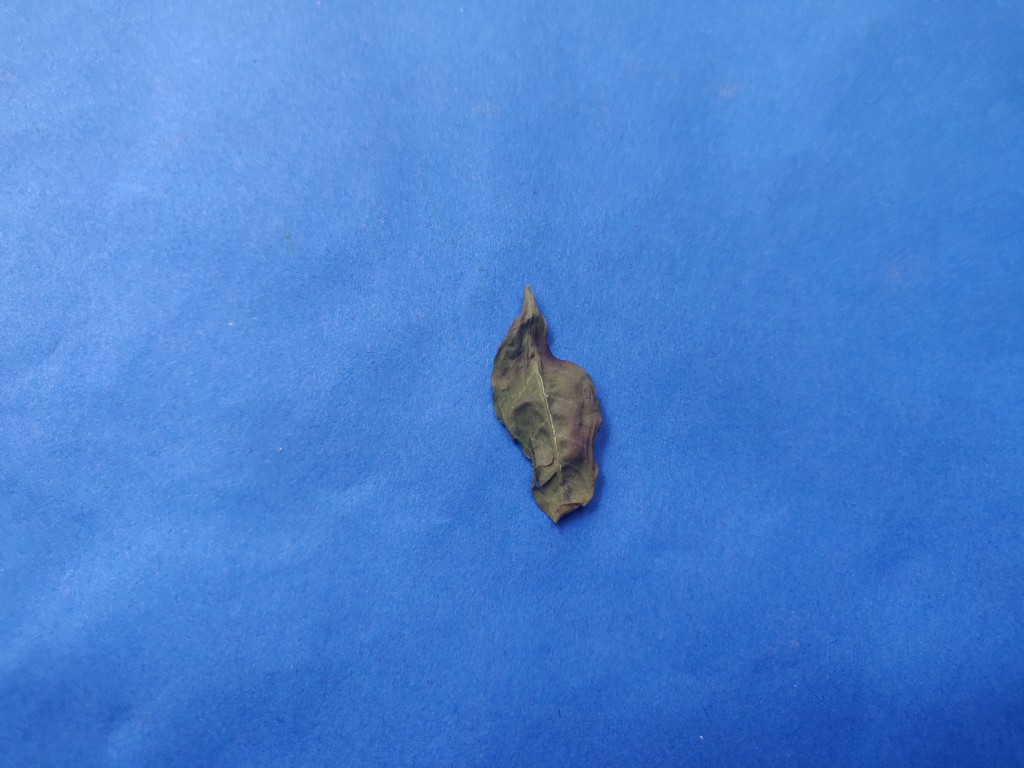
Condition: Dried
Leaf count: single
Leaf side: unknown